Gustave Vogt

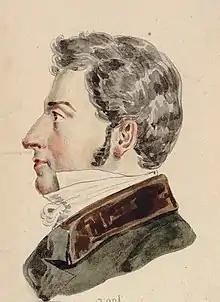

Born in Strasbourg, Vogt followed his parents to Paris at a very young age, where he entered the Conservatoire de Paris on 7 July 1798 and became a pupil of François Sallantin for oboe. He made such rapid progress that he was awarded a First Prize in this instrument at the end of the following year. He later attended the harmony course of Jean-Baptiste Rey at the same institution.